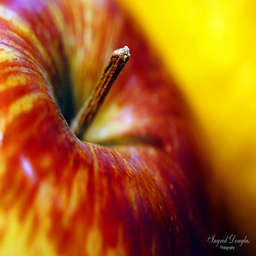
Label: Apple